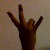
The image shows a hand gesture representing the number 7 in Indian Sign Language.